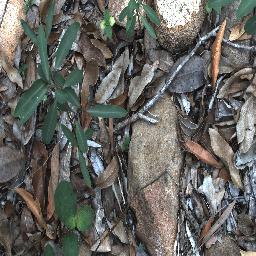
Label: rubber_vine